Question: Please indicate a possible affordance area of the bench that can be used for sitting on
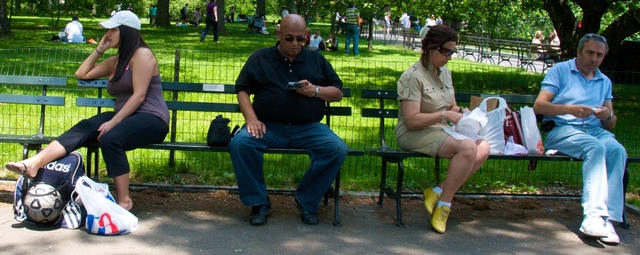
Answer: [396.5, 147, 634.5, 162]